Inglewood Oil Field

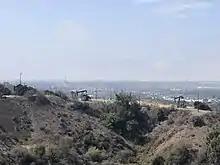
Four pumpjacks (“nodding donkey” oil rigs) at Inglewood Oil Field, as seen from Baldwin Hills Scenic Overlook State Park

Oil recovered from the Inglewood field is processed onsite to remove water and gas. Produced water – water pumped up from the formation along with the oil – is reinjected into the formation by means of a series of water injection wells scattered throughout the oilfield. Gas is processed onsite to remove hydrogen sulfide and other contaminants, and once it is of marketable quality is sold to the Southern California Gas Company. Oil after processing is temporarily stored in tank farms onsite and moved by pipeline to the sales facility in the northeastern part of the oil field, immediately south of the Community Center at Kenneth Hahn State Recreation Area. Oil is sold and transported away from the field in a pipeline owned by Chevron to area refineries where it is mostly made into gasoline for sale in the Southern California market.